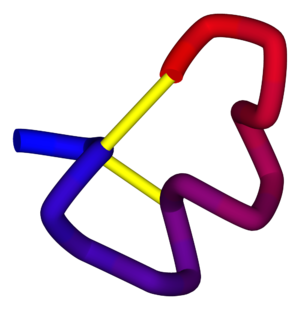
L'α-conotoxine est une neurotoxine d'origine animale, utilisable comme un puissant anti-douleur aussi efficace que la morphine mais dépourvu du facteur d'accoutumance.